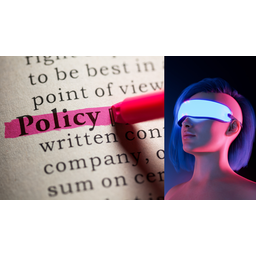
Label: paper